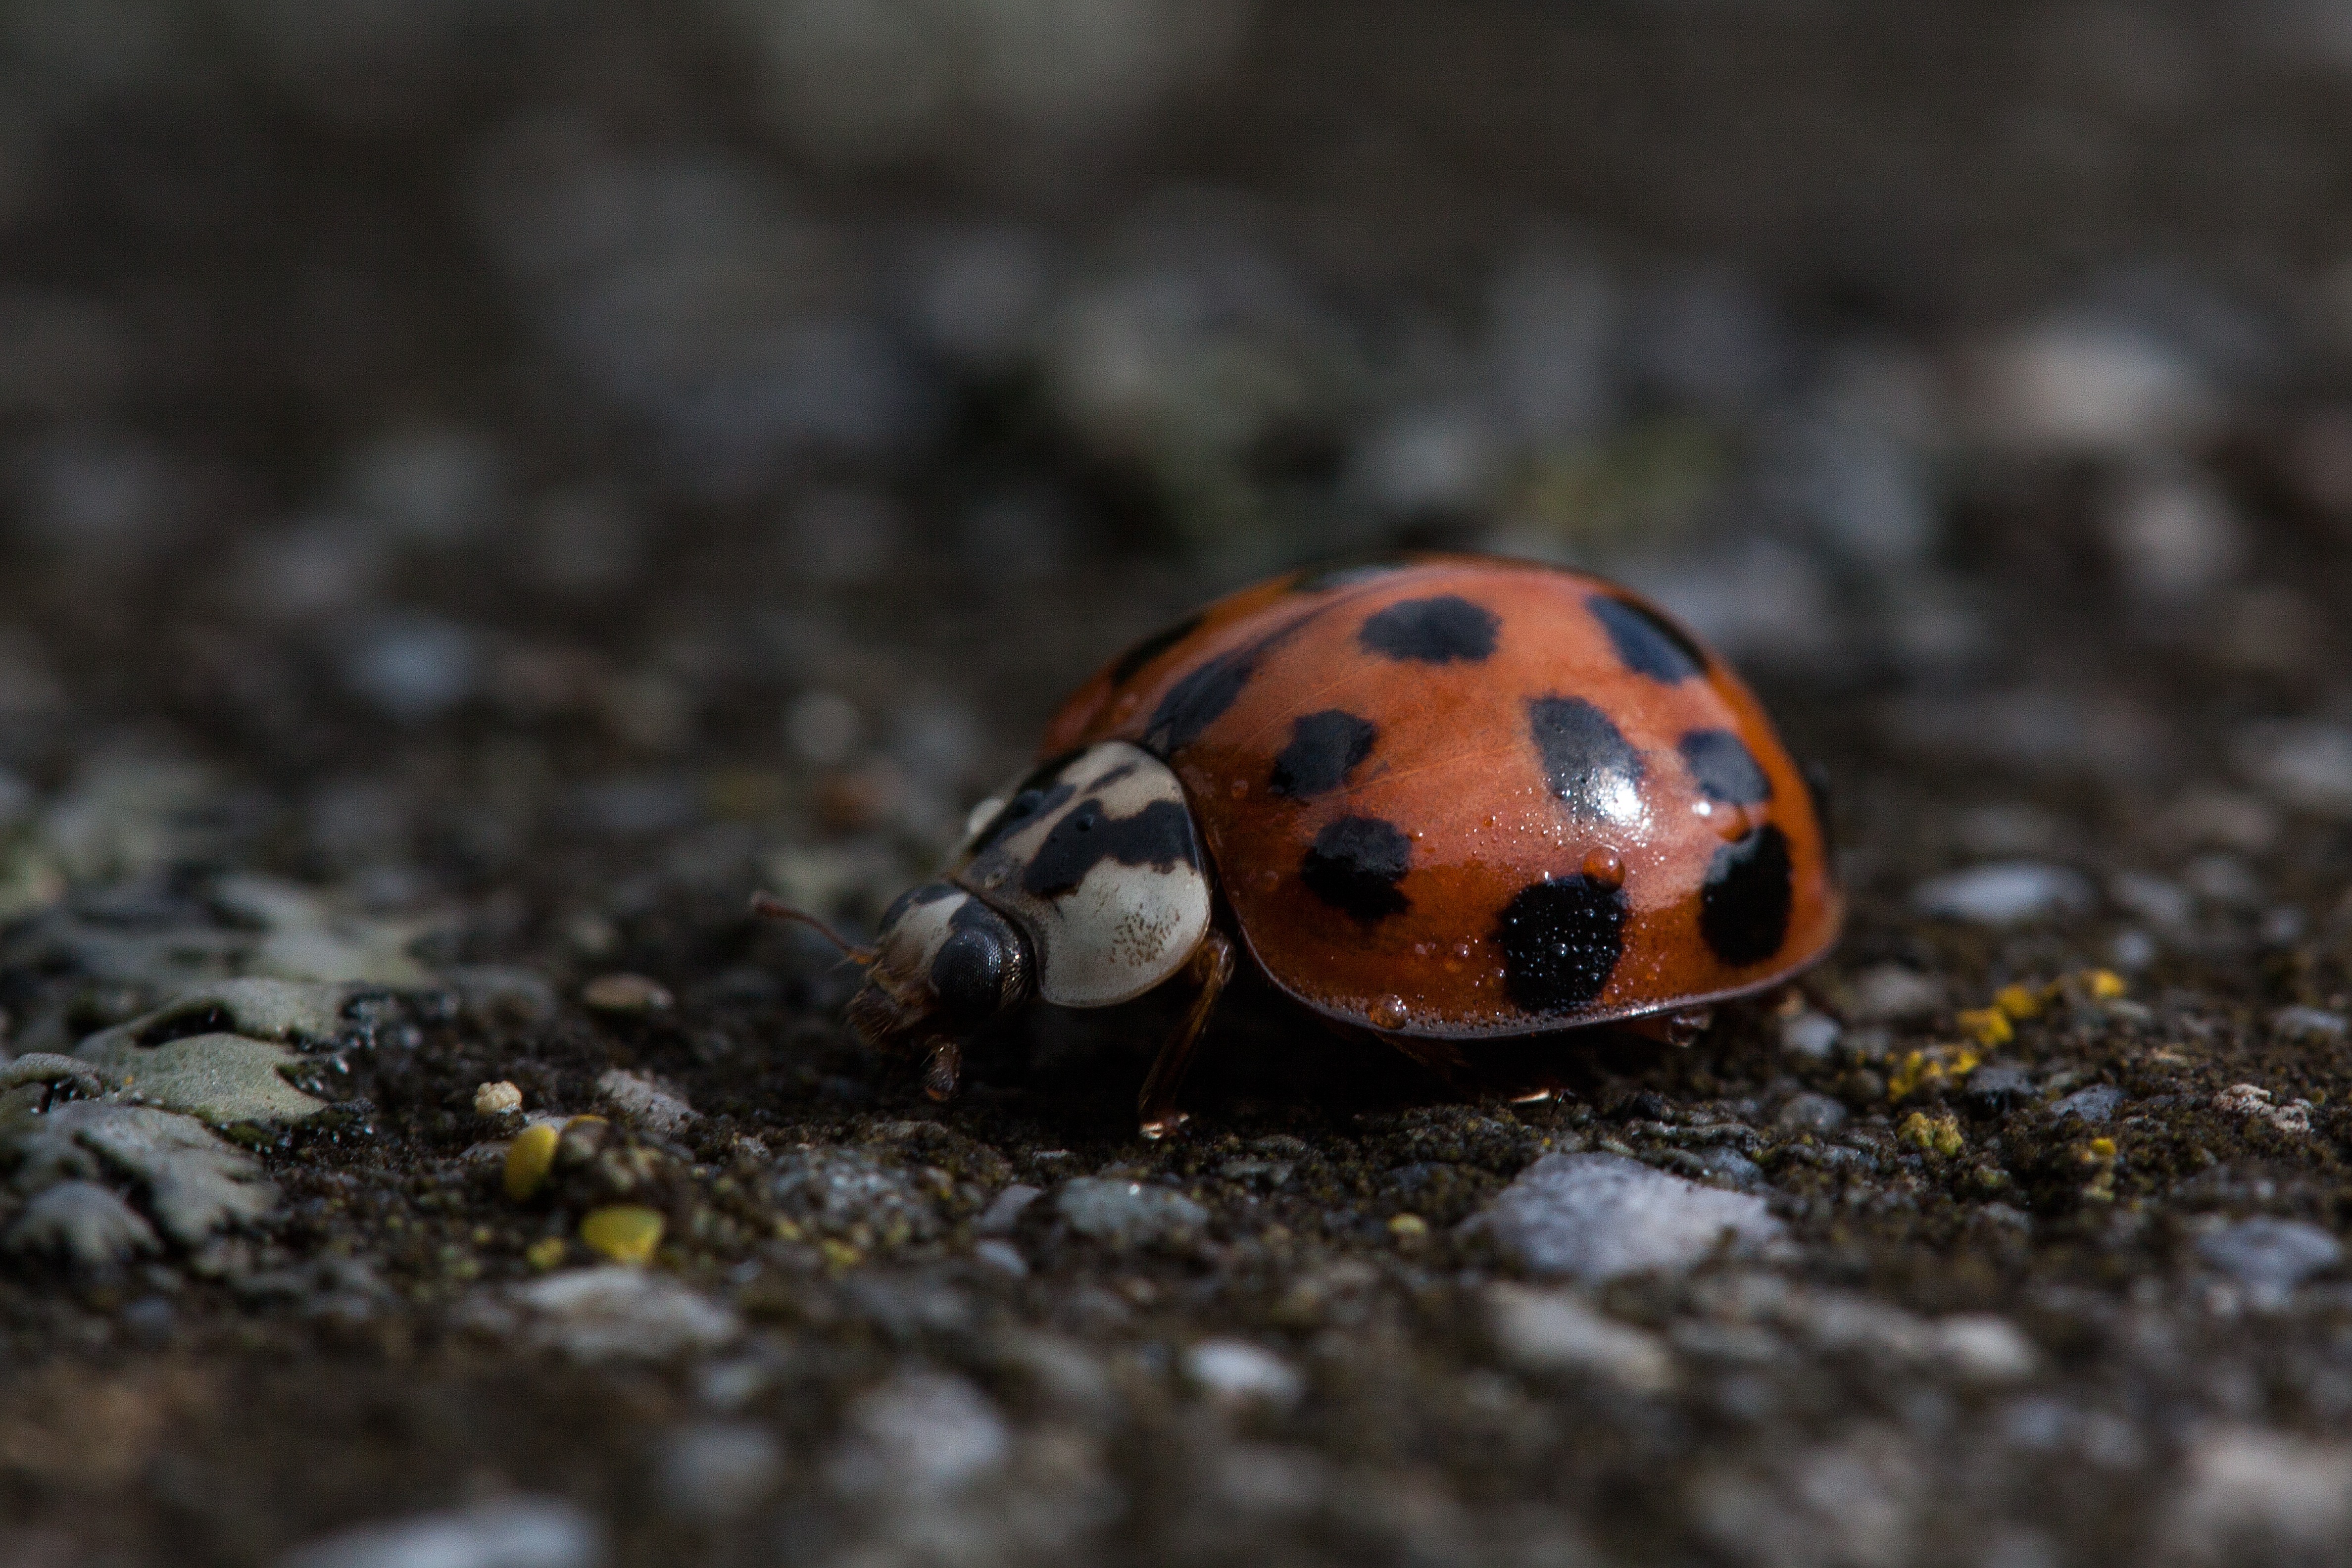
nature, photography, wall, wildlife, red, insect, ladybug, black, fauna, ladybird, invertebrate, weave, close up, beetle, coccinellidae, points, macro photography, arthropod, domed, airworthy, after rain, dung beetle, elytron